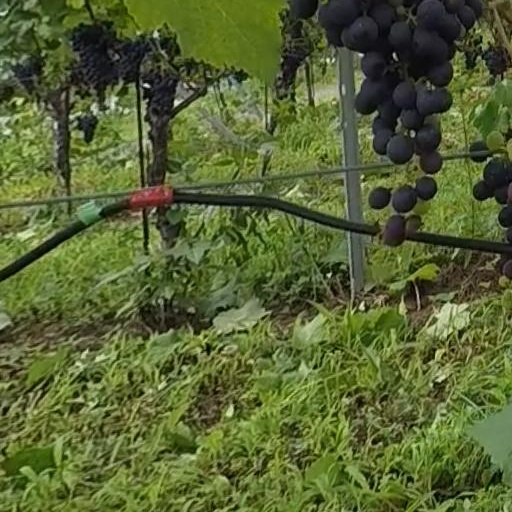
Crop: grape